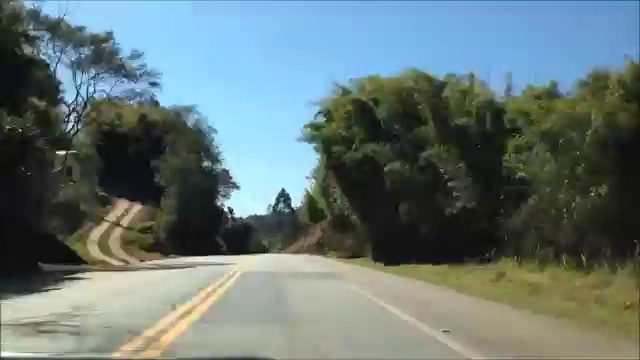
Fire: no
Smoke: no